Jackson's Valley campaign

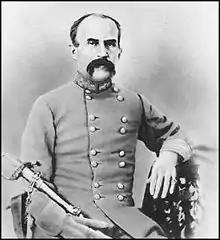
Brig. Gen. Isaac R. Trimble

Stonewall Jackson's plan for June 9 was to concentrate his forces and overwhelm the outnumbered Shields at Port Republic. He rightly assumed that Frémont would be too shaken to launch a major attack and that he could be held at bay with a mere token force, so he ordered the majority of Ewell's division to withdraw under the cover of darkness. They slipped away from Frémont and crossed the North River bridge. A hastily constructed bridge across the South River allowed the Confederates to move into the foggy, flat bottomland below the south bank of the South Fork of the Shenandoah River. The Stonewall Brigade led the advance on the road to Conrad's Store, the direction from which Shields would be approaching. Also that morning, Jackson ordered his trains to begin a march into Brown's Gap.